Global Task Force on Expanded Access to Cancer Care and Control in Developing Countries

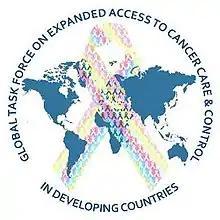
The Global Task Force on Expanded Access to Cancer Care and Control in Developing Countries

The Global Task Force on Expanded Access to Cancer Care and Control in Developing Countries (GTF.CCC) is a research and advisory initiative directed by the Harvard Global Equity Initiative, the Harvard Medical School, the Harvard School of Public Health, the Fred Hutchinson Cancer Research Center, the University of Washington and the University of Washington Medicine to address the global burden of cancer in developing countries. This initiative, originally convened in 2009 by four Harvard-based institutions including the Dana–Farber Cancer Institute, comprises a network of more than thirty leaders in the fields of cancer and global health from around the world. GTF.CCC also draws on more than 50 technical and strategic advisors, a private sector engagement group, a strategic advisory committee, and a dual secretariat of staff based at the Harvard Global Equity Initiative and the Fred Hutchinson Cancer Research Center.